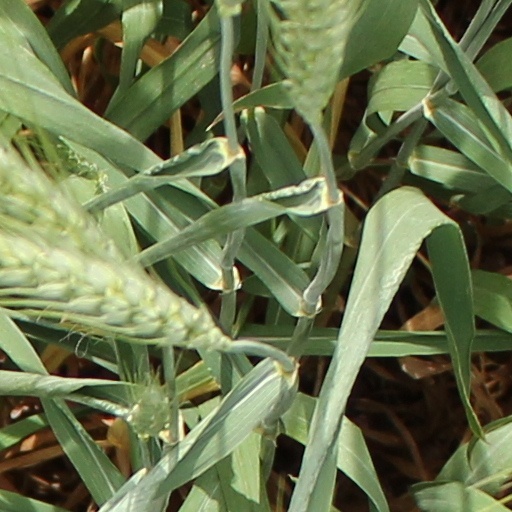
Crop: wheat